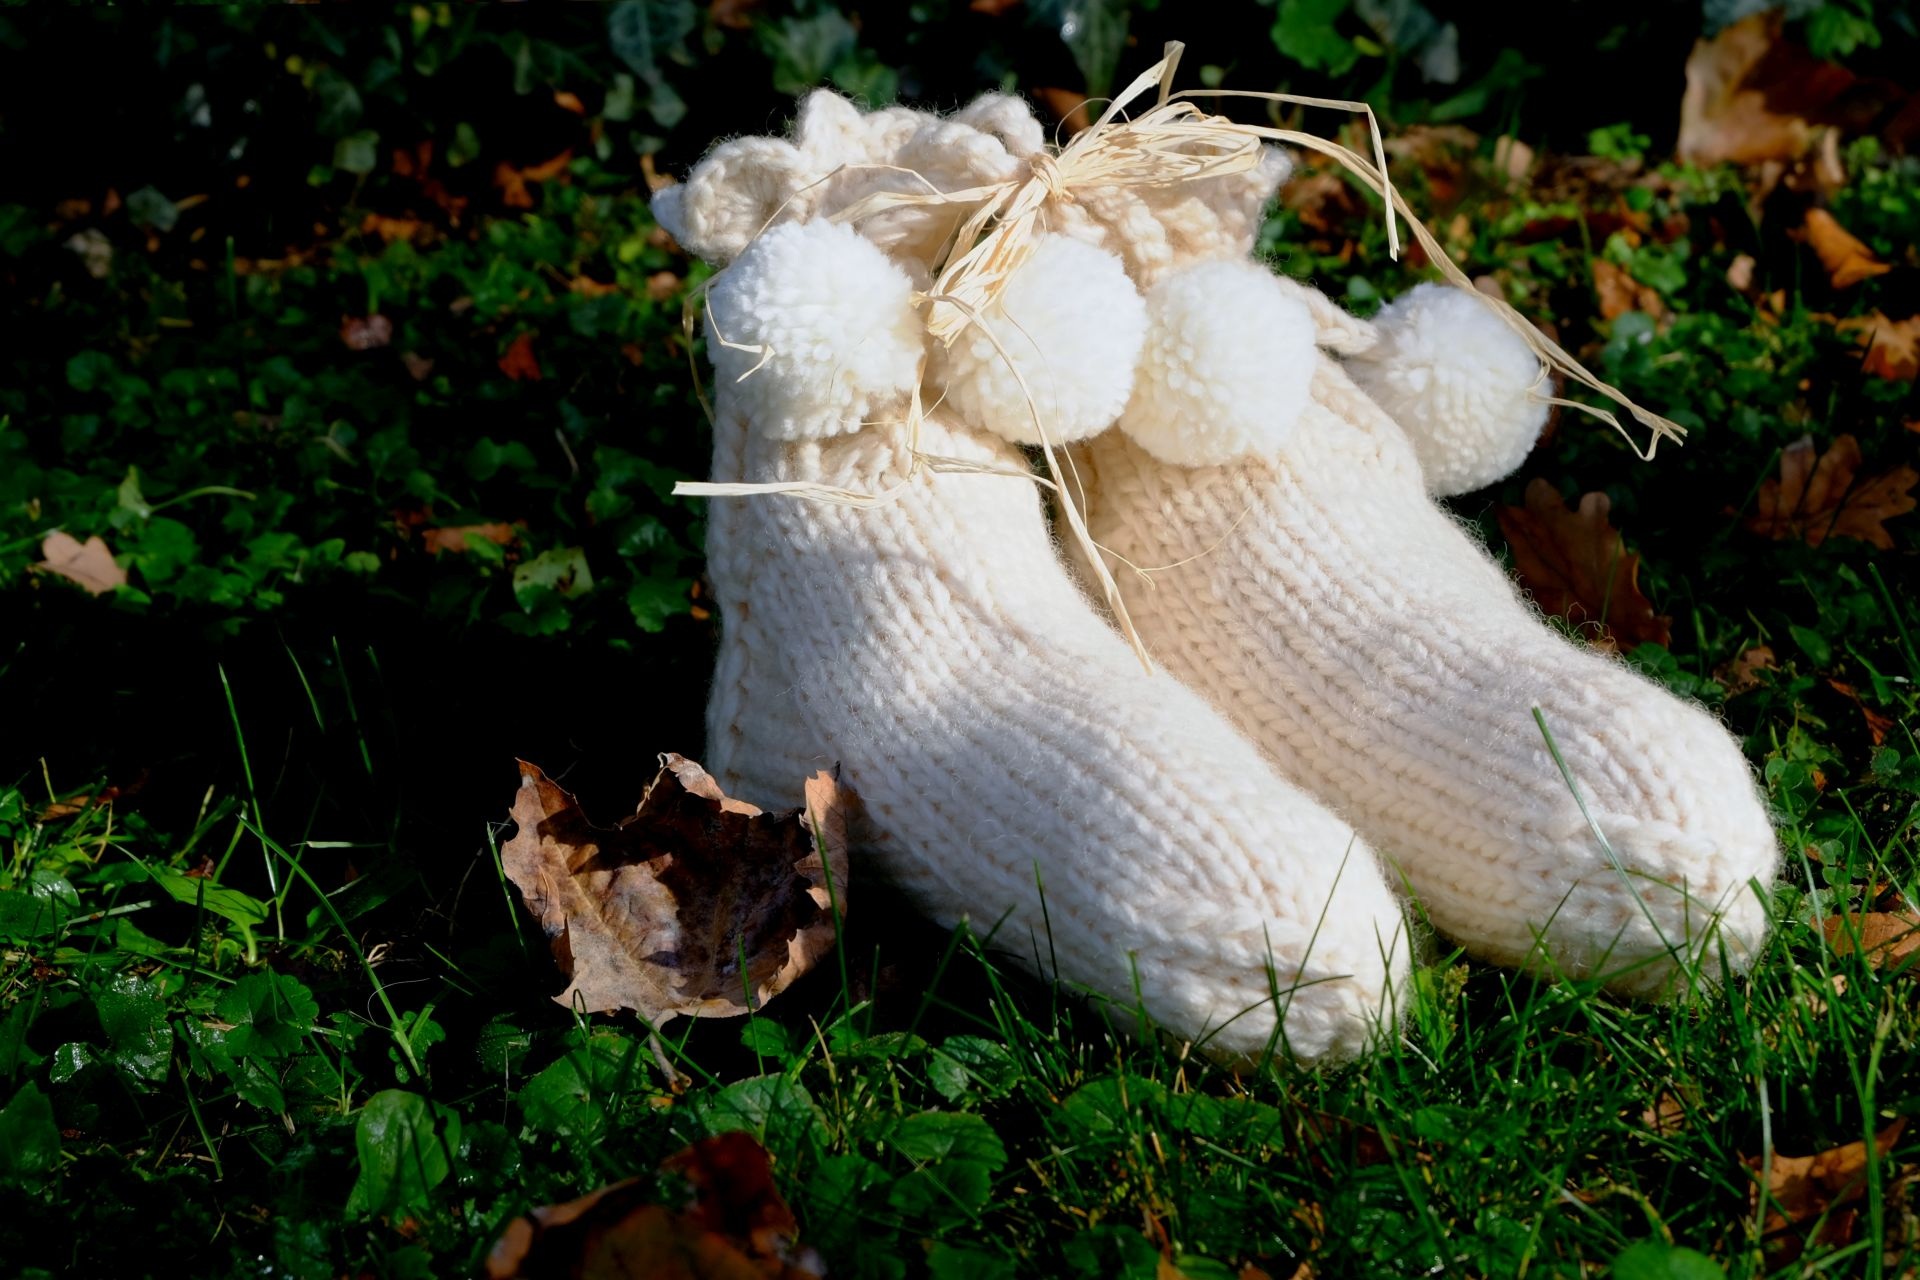
nature, plant, warm, leaf, flower, decoration, autumn, mushroom, flora, wool, fungus, woodland, socks, oyster mushroom